Mark Lane, London

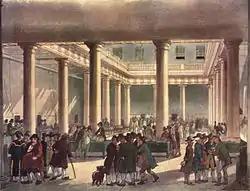
Corn Exchange, London, 1808.

In the nineteenth century 'Mark Lane' was a metonym for London's corn and grain markets. The original London Corn Exchange dated back to 1747. It was designed by George Dance the Elder in the neoclassical style, built around a courtyard which was open to the sky. In 1826 a rival exchange was set up by a group of discontented traders. Permission having been granted by Parliament, they established their new exchange, also in Mark Lane, immediately alongside the old; it was designed by George Smith in the Greek Revival style, and opened in 1828. In 1882, the Old Exchange was largely demolished and replaced by a far larger building, designed by Edward I'Anson in the Italianate style. Both exchanges continued in operation until they were amalgamated in 1926. Smith's New Exchange was demolished five years later; ten years after that, I'Anson's 1882 Corn Exchange was destroyed in the Blitz. Its replacement, by Terence Heysham, was opened in 1952. Twenty years later it too was demolished and rebuilt.